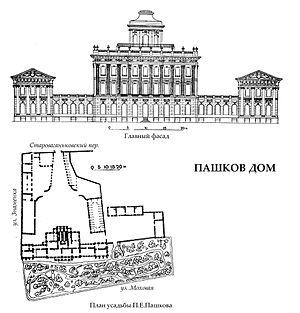
La Maison Pachkov est un palais néoclassique de Moscou, construit par Vassili Bajenov entre 1784-1788 situé rue Mokhovaïa, dans le centre historique de Moscou en face du Kremlin.